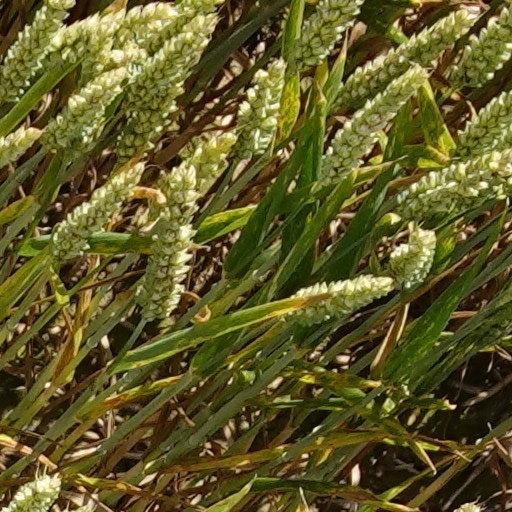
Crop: wheat